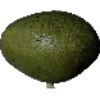
Label: Avocado 1